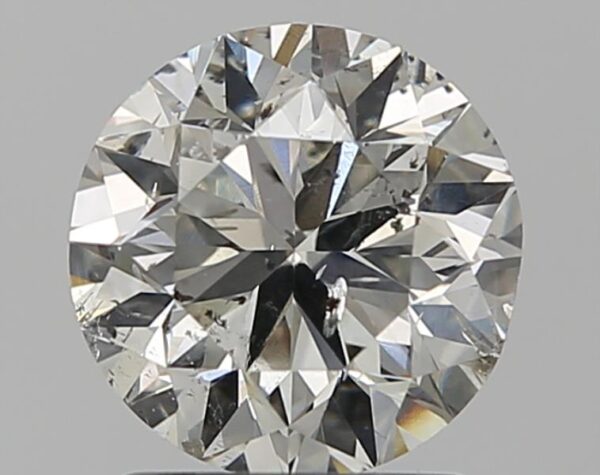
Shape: round
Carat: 1.5
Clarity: SI2
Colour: J
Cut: VG
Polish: EX
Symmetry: GD
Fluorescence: N
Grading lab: IGI
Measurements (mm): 7.15 x 7.05 x 4.6